Jason Watt

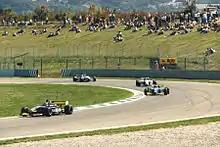
Jason Watt driving for Den Blå Avis (Super Nova Racing) during the Formula 3000 race at the Circuit de Catalunya in 1998.

Jason Watt (born 24 February 1970) is a Danish racing driver. Watt enjoyed a fruitful karting career before moving into Formula Ford in 1992. He graduated to the British Formula Vauxhall Lotus Winter Series in 1993, winning the championship, as well as winning the following years Brands Hatch Formula Ford Festival, and British Formula Ford championship.